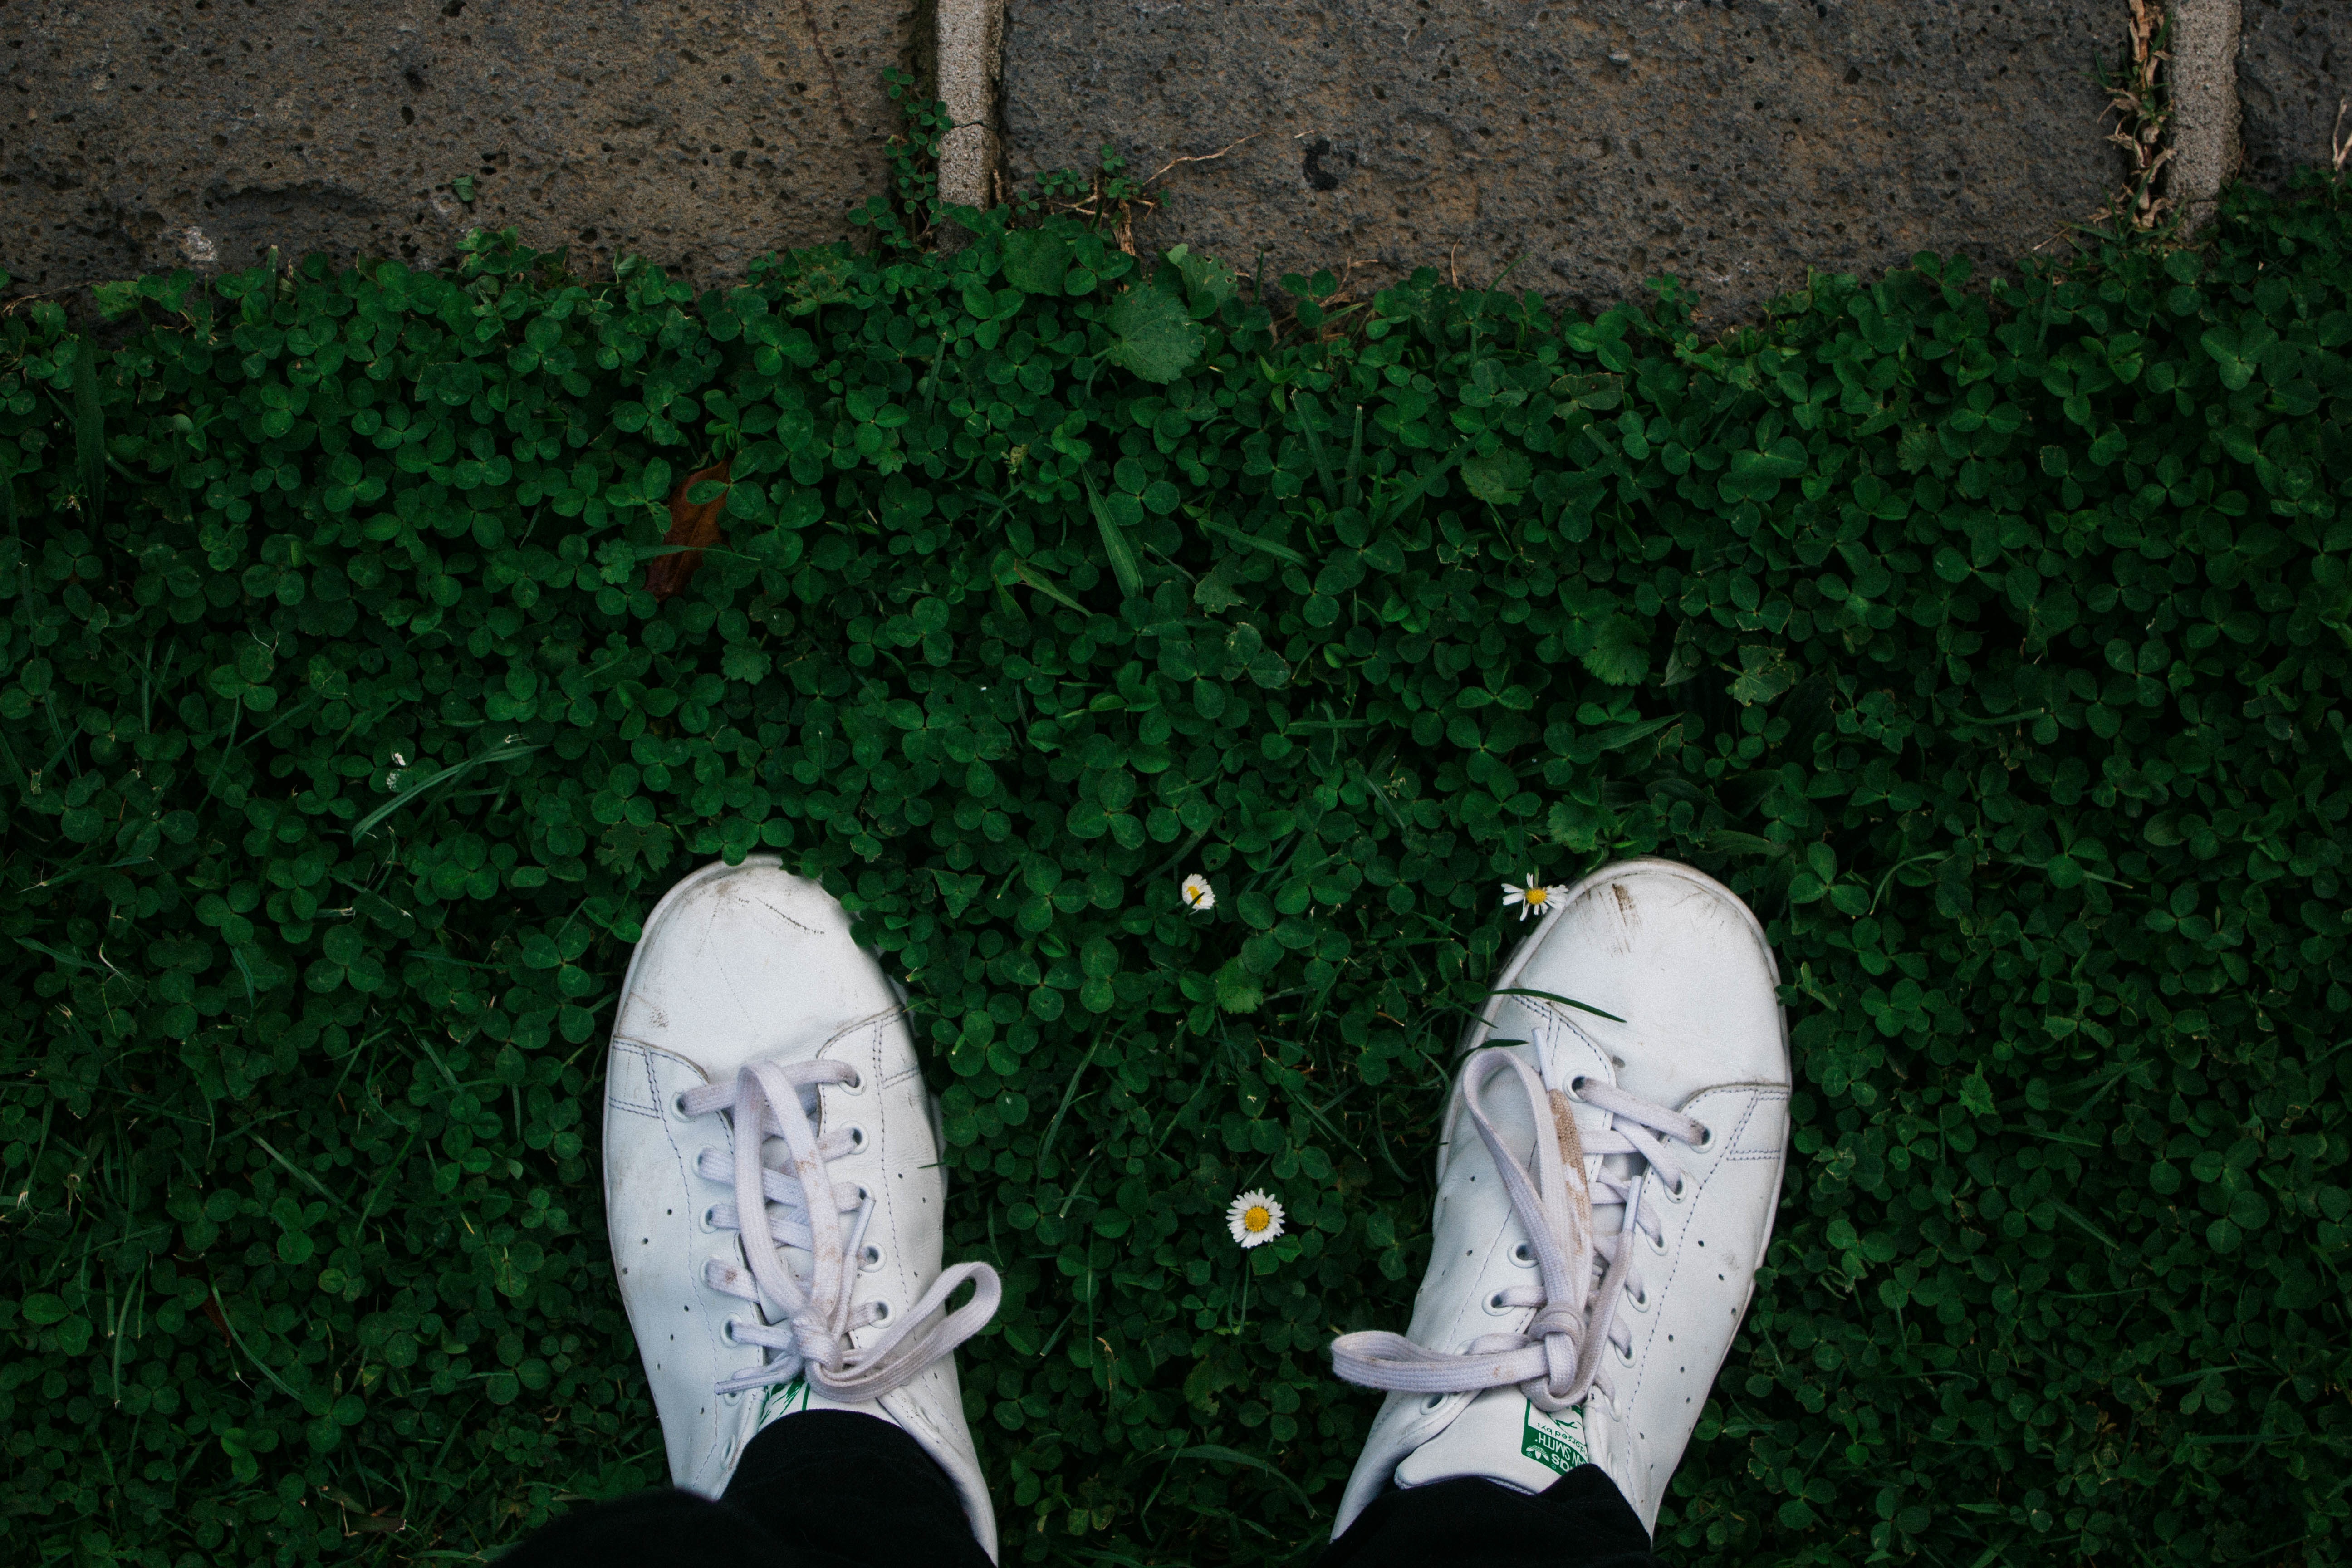
grass, white, lawn, green, footwear